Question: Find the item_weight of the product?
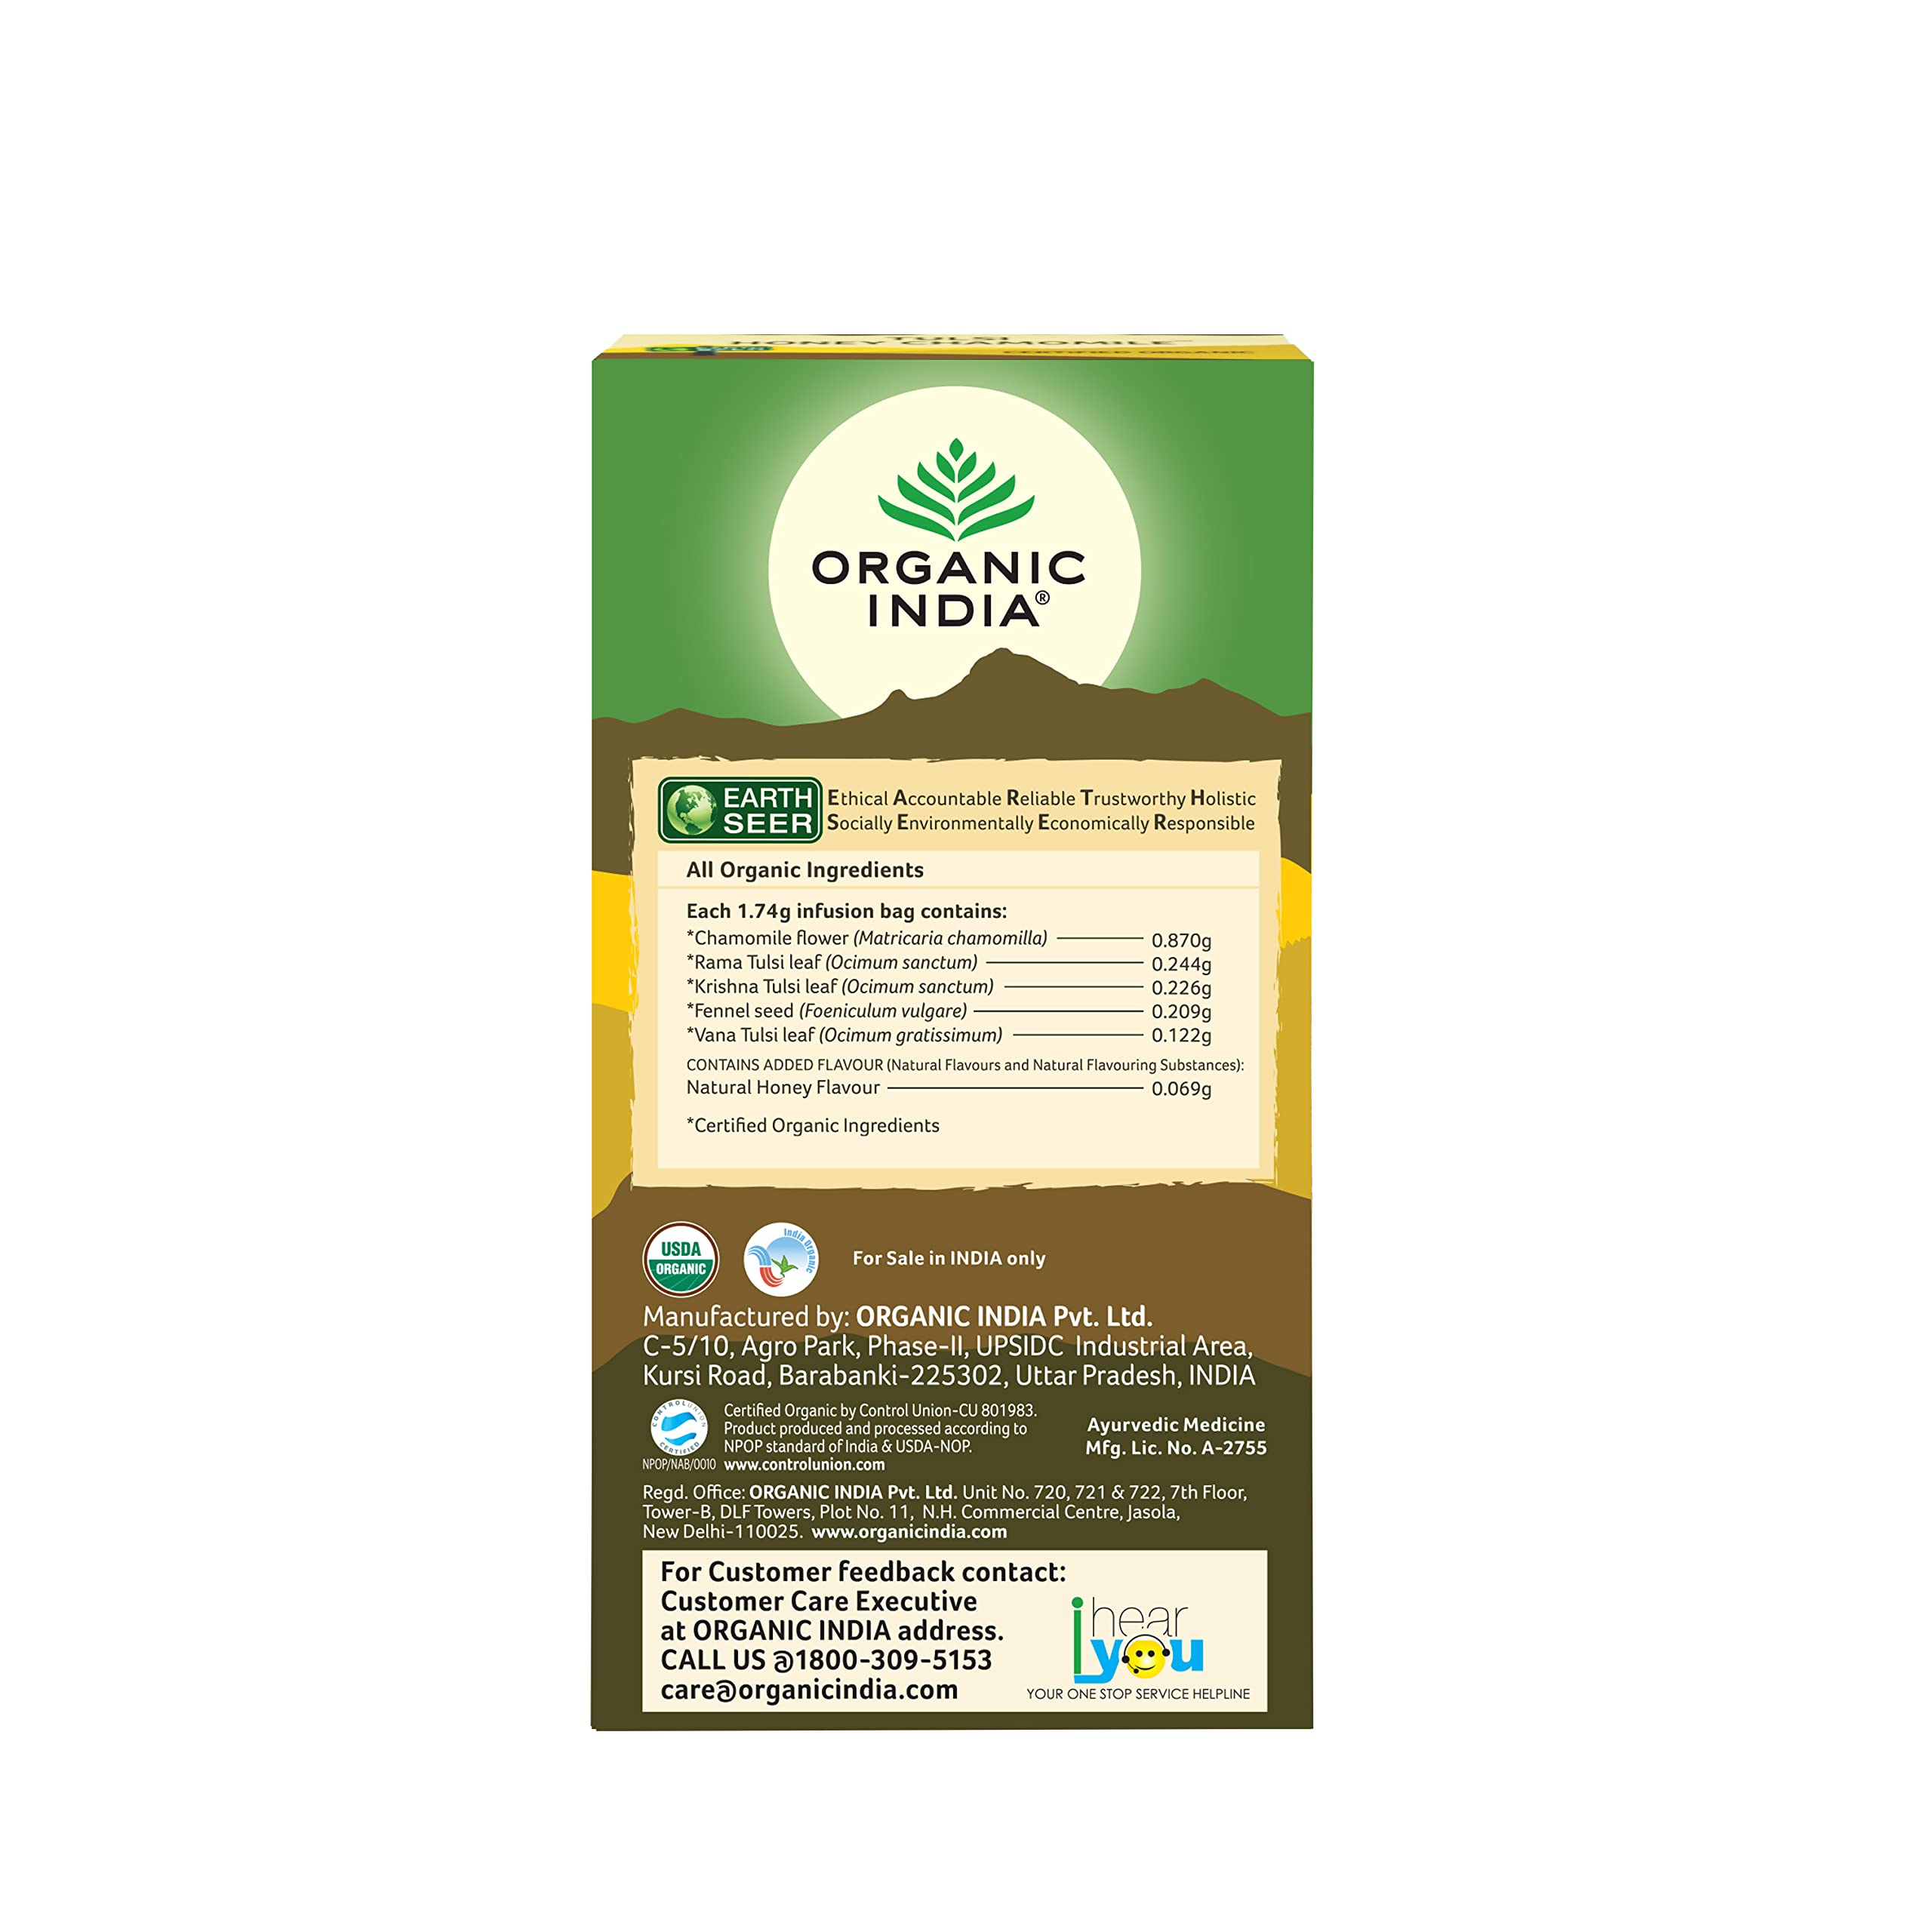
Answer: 1.74 gram